Hilda Rückert

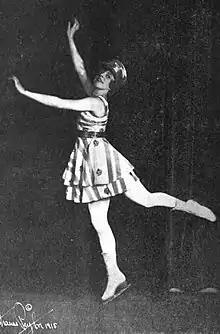
Hilda Ruckert, from a 1918 publication

Hildegard Charlotte Elisabeth Rückert was born in Charlottenburg, Berlin, the daughter of Fritz Karl Rückert and Luise Wilhelmine Karoline Schucht Rückert.